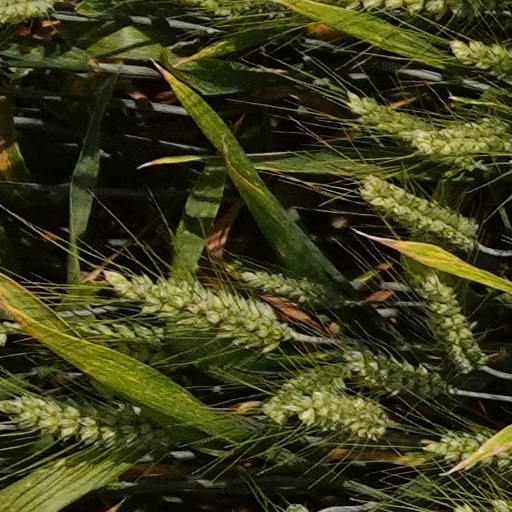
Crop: wheat